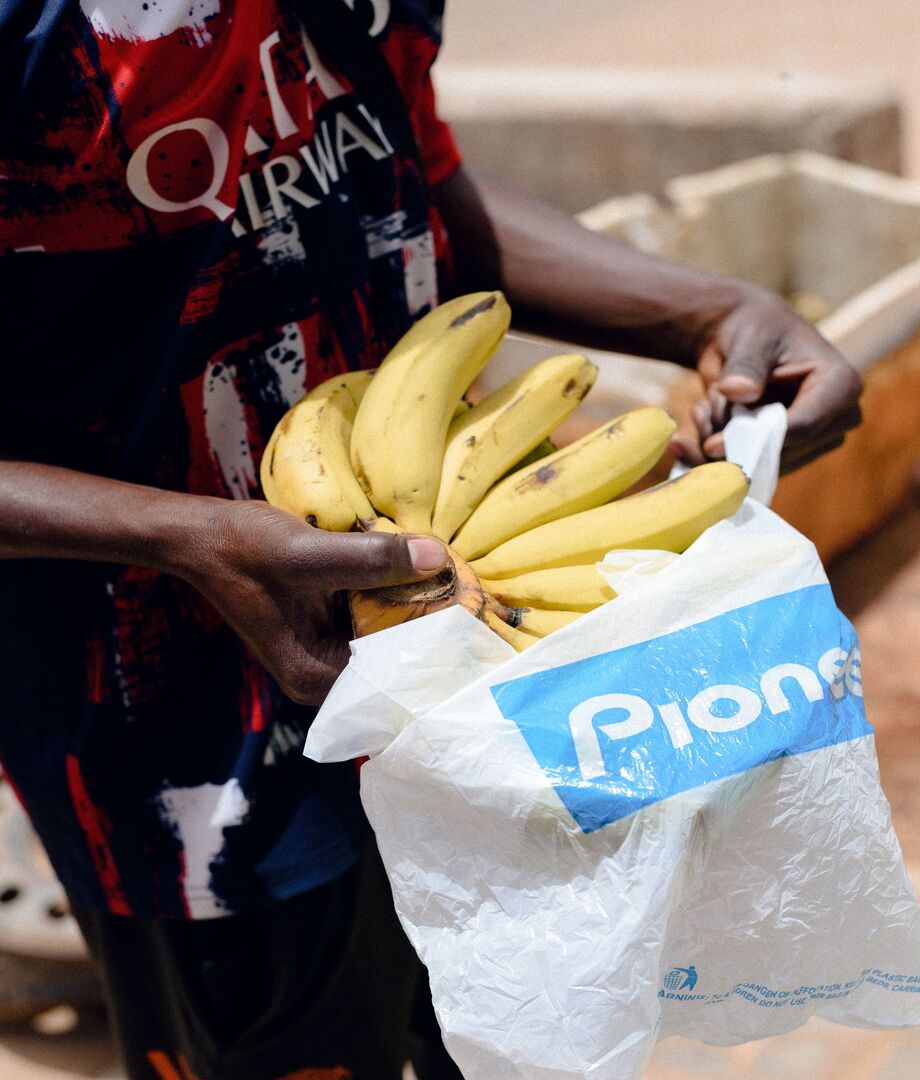
Label: banana